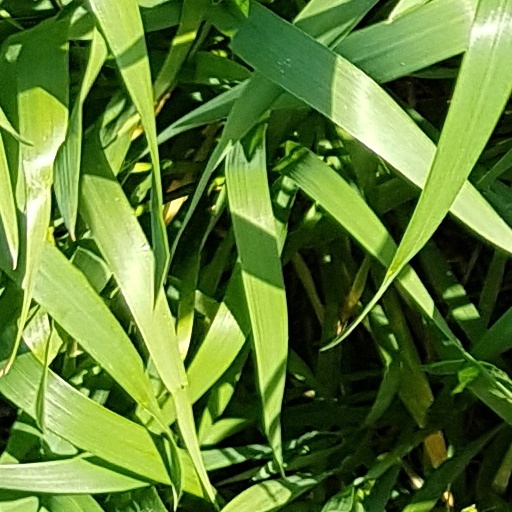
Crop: wheat